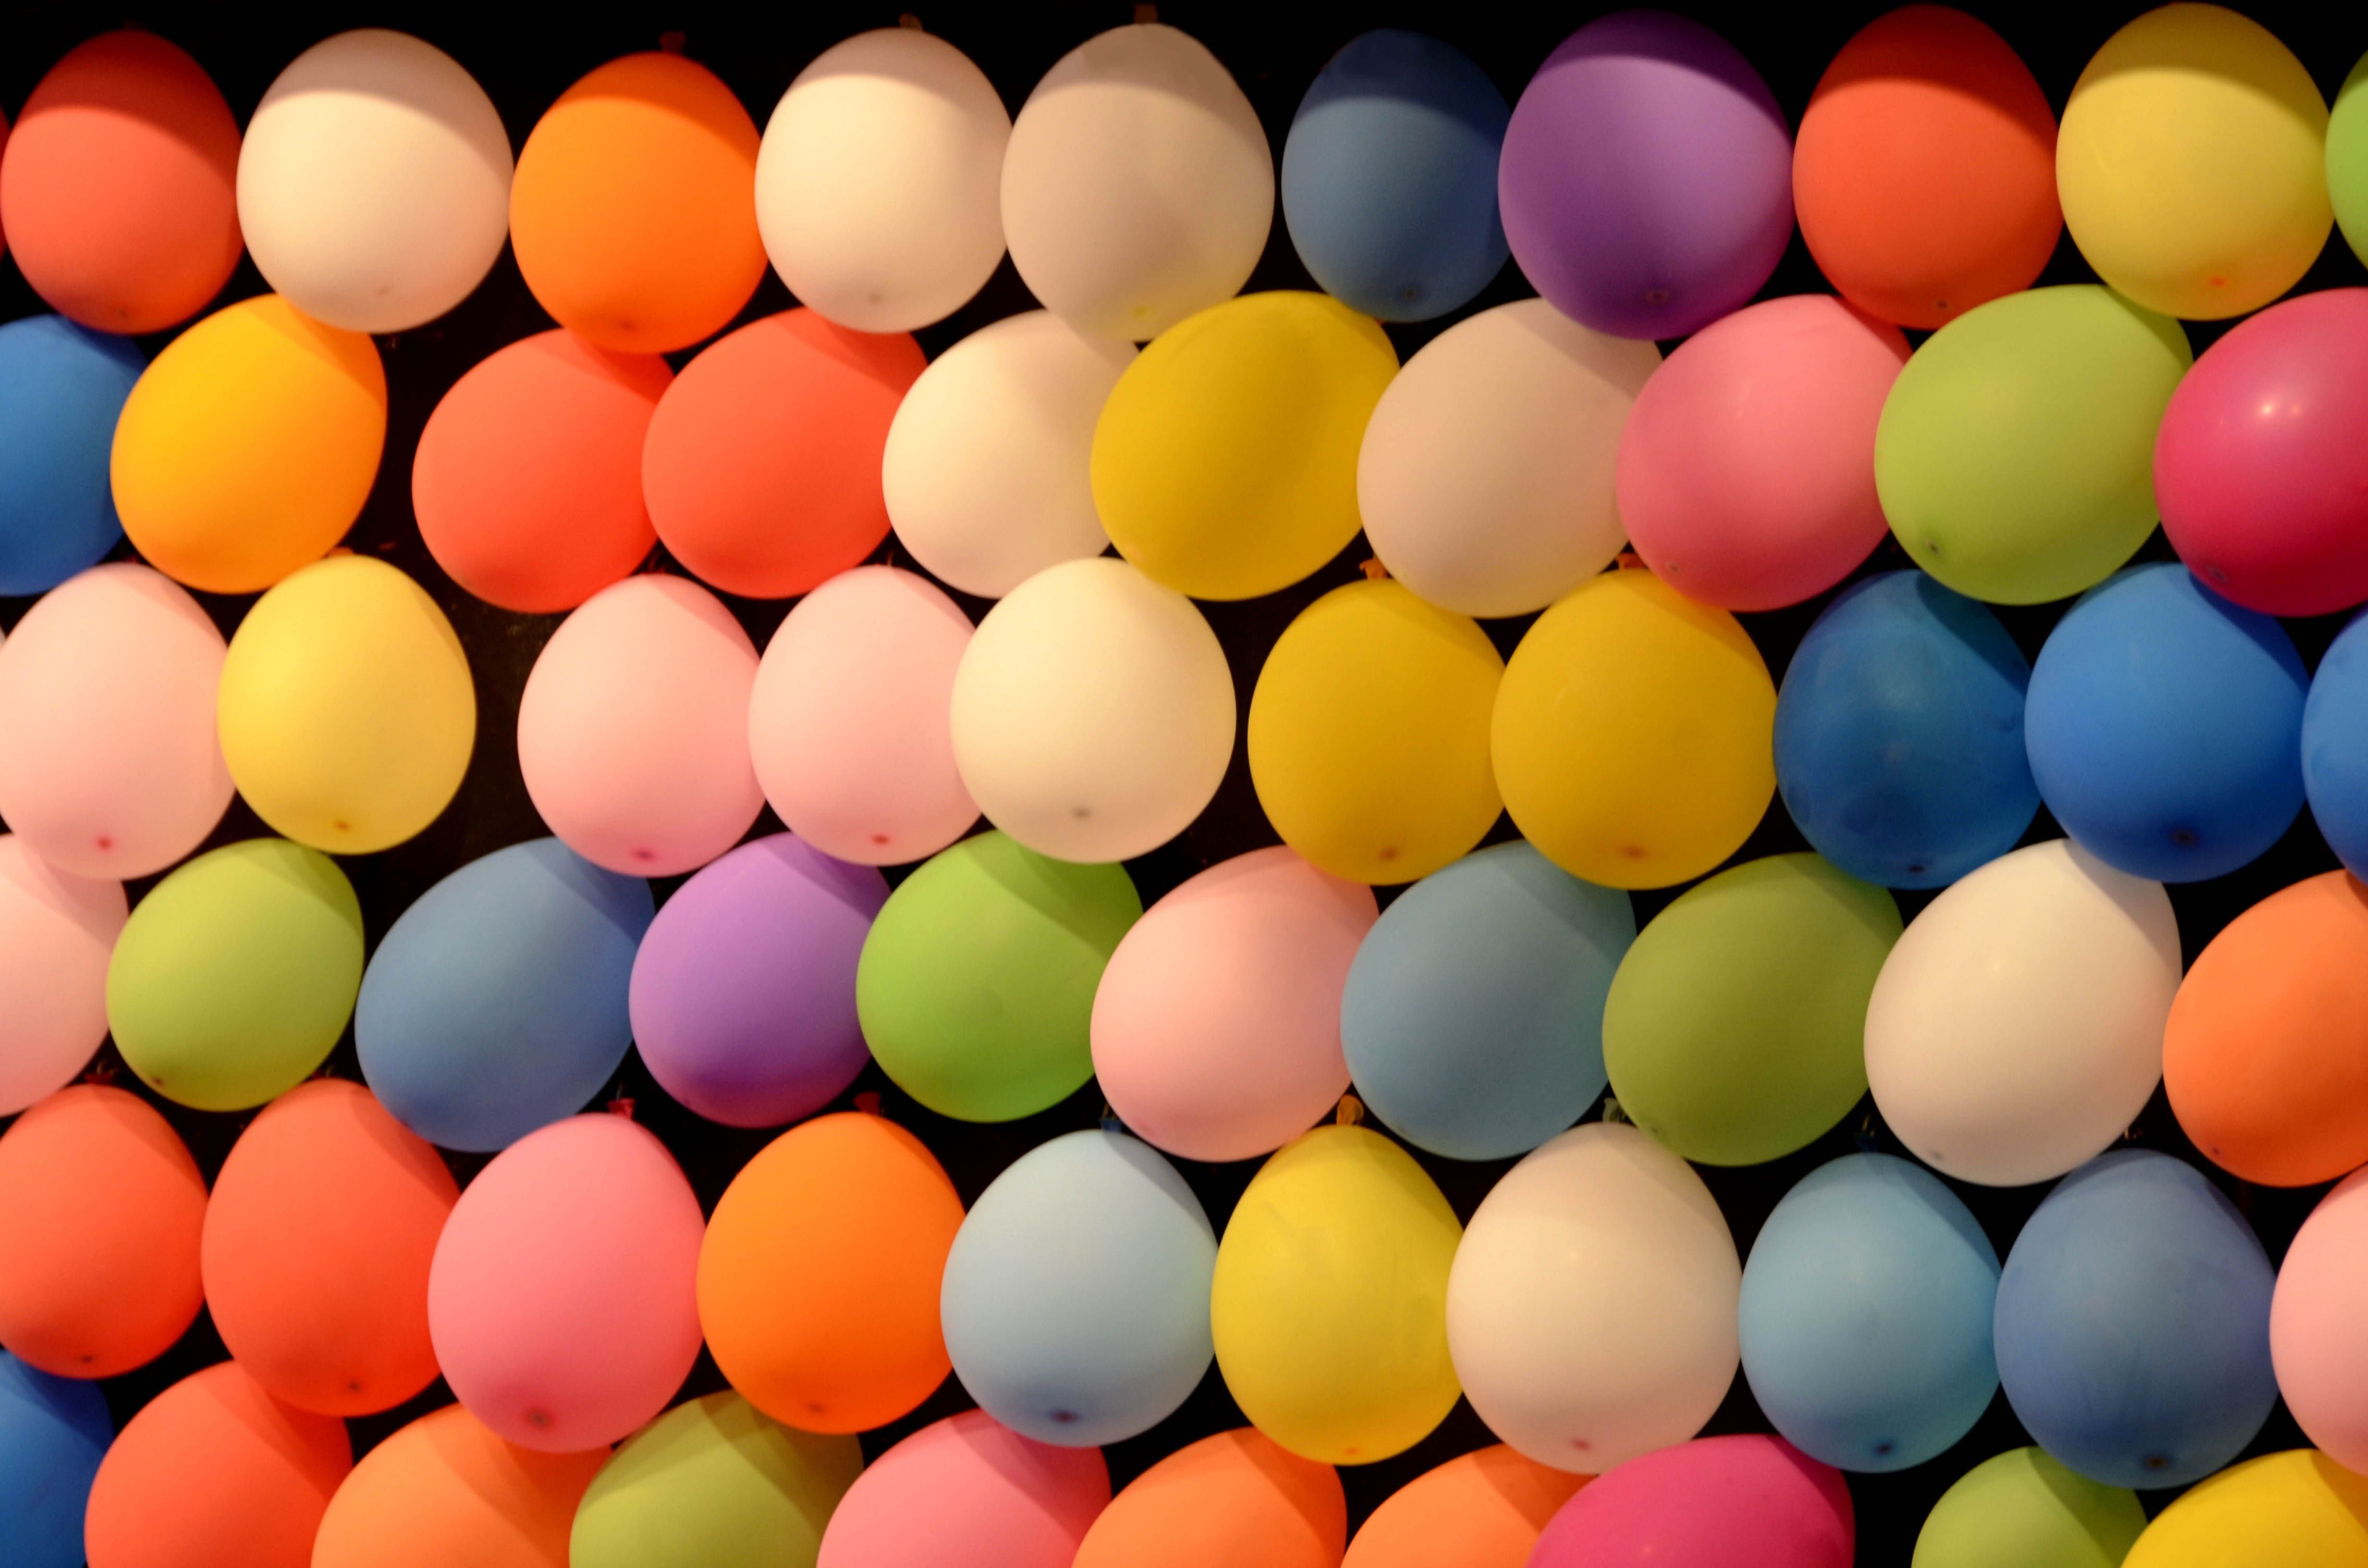
play, food, color, toy, circle, festival, colors, balloons, ball, shape